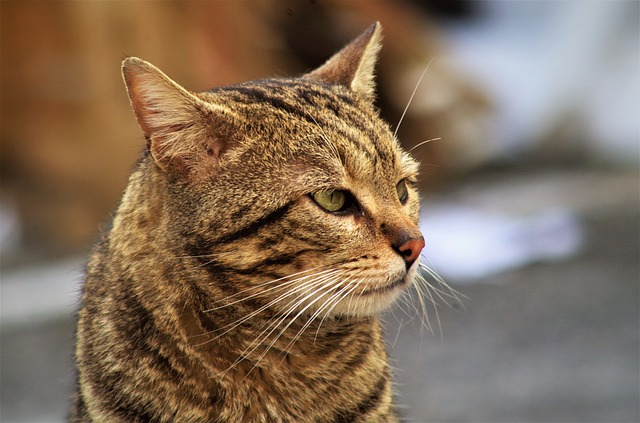
Label: gatto